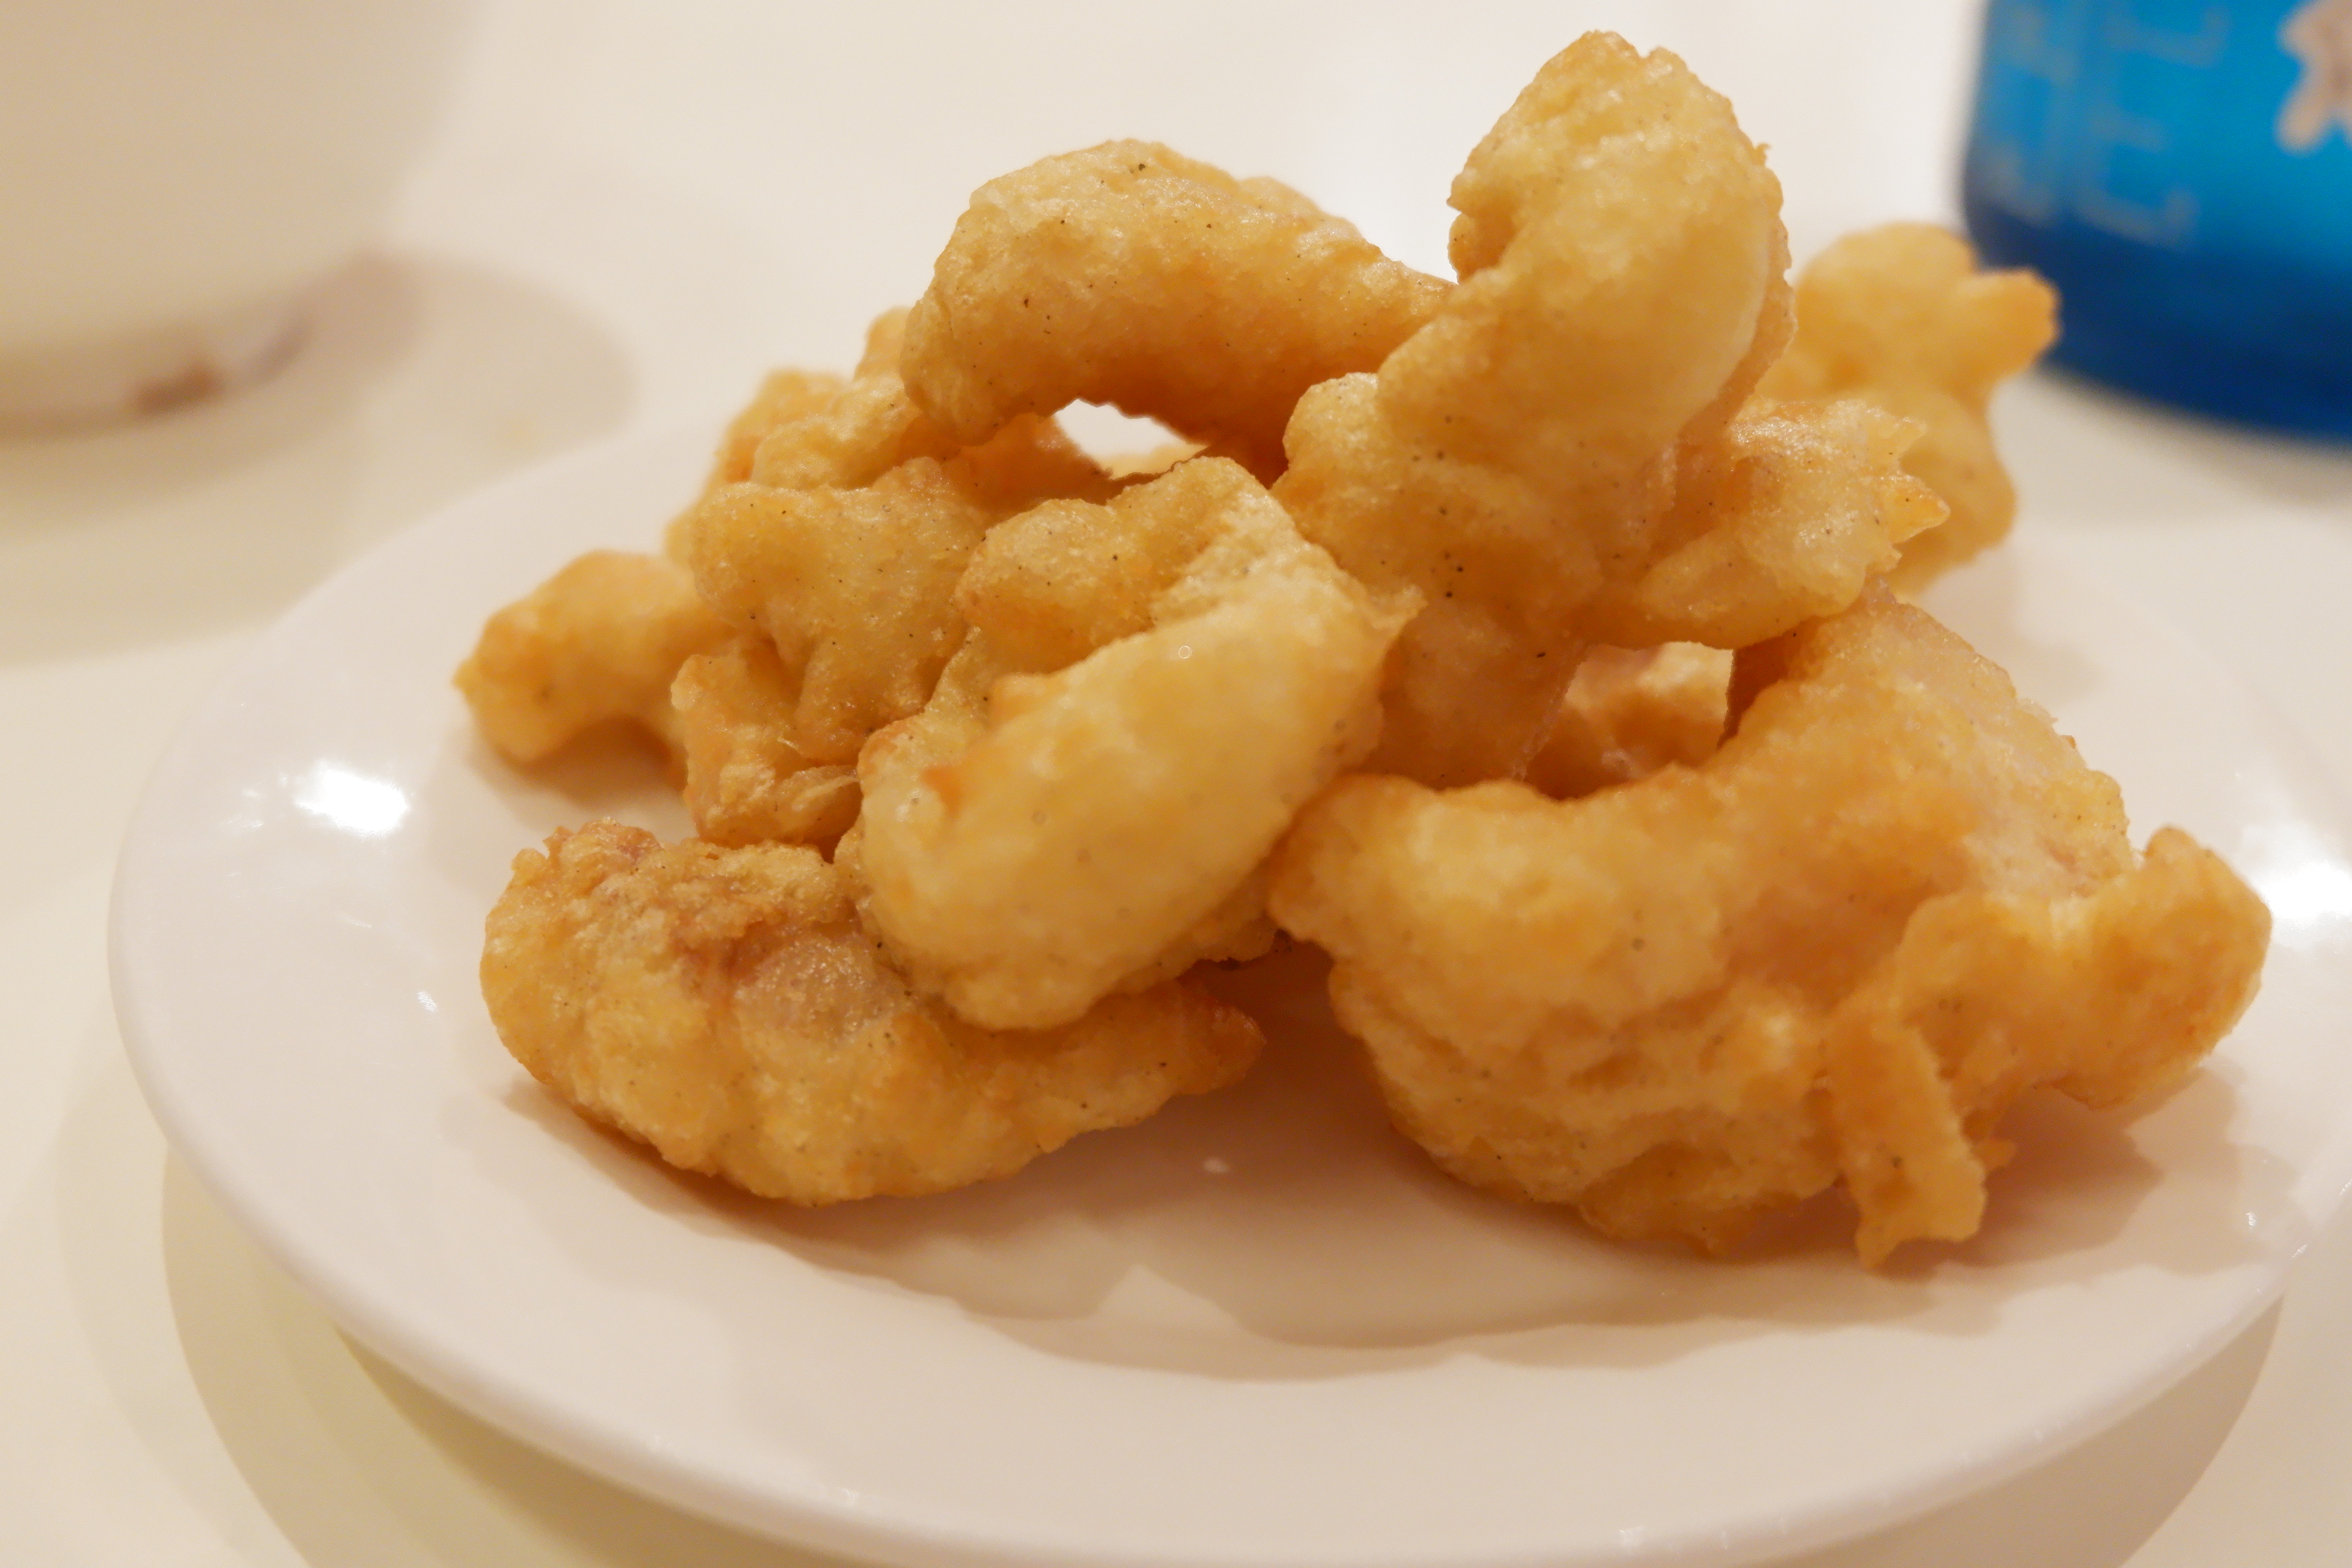
food, Calamares, plate, asian cuisine, asian, meal, dish, cuisine, fried food, ingredient, tempura, deep frying, produce, finger food, Prawn ball, side dish, snack